Qalaat al-Madiq

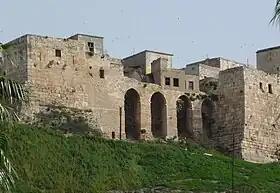
View of the Qalaat al-Madiq fortress, 2010

In 634, during the Caliphate of Abu Bakr, Muslim forces began their conquest of the Levant, besieging and capturing Emesa by 636. With this major Byzantine stronghold captured, along with a number of other towns in the vicinity, Apamea surrendered to the army of Abu Ubaidah ibn al-Jarrah in 638, during the Caliphate of Umar ibn al-Khattab. According to the 9th-century Muslim chronicler al-Baladhuri, Apamea's inhabitants greeted the Muslim army festively, and accepted the imposition of "jizya" and land taxes. By the end of the year, the entire Levant came under Muslim rule. Apamea became known as "Afamiyya" or "Famiyyah" by the Muslims during the medieval era. In 891 Arab geographer al-Yaqubi visited Afamiyya, noting that it consisted of the ruins of an "ancient Greek city ... situated on a large lake." In 998 the Byzantines besieged Afamiyya, then held by the Fatimids, but Egyptian reinforcements relieved the citadel and decisively defeated the Byzantine forces on 19 July.